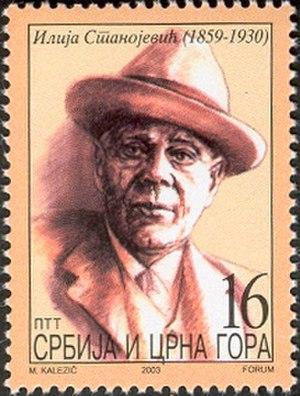
Čiča Ilija Stanojević, en serbe cyrillique, était un acteur et un réalisateur serbe. Il était également dramaturge et metteur en scène.